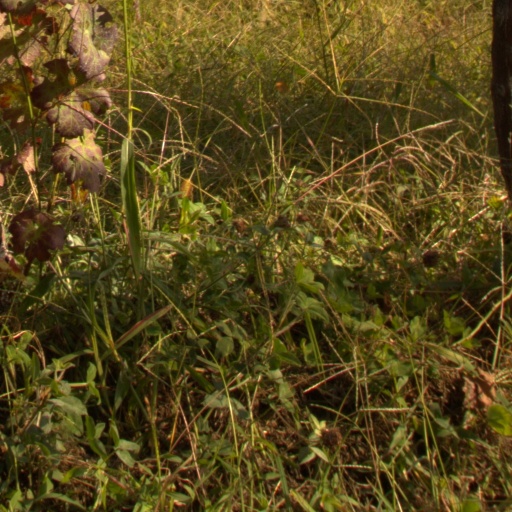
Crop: grape